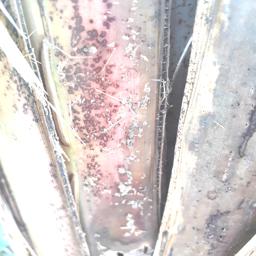
Label: PSEUDOSTEM WEEVIL